Adrien de Lezay-Marnésia

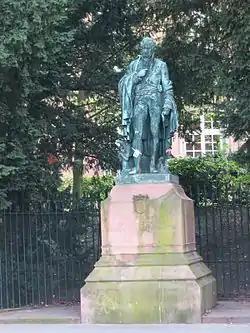
Statue of Prefect Lezay-Marnésia, by Philippe Grass

Baron Paul Adrien François Marie de Lezay-Marnésia (born August 9, 1769, in Moutonne, died on 9 October 1814, in Haguenau) was a French prefect.